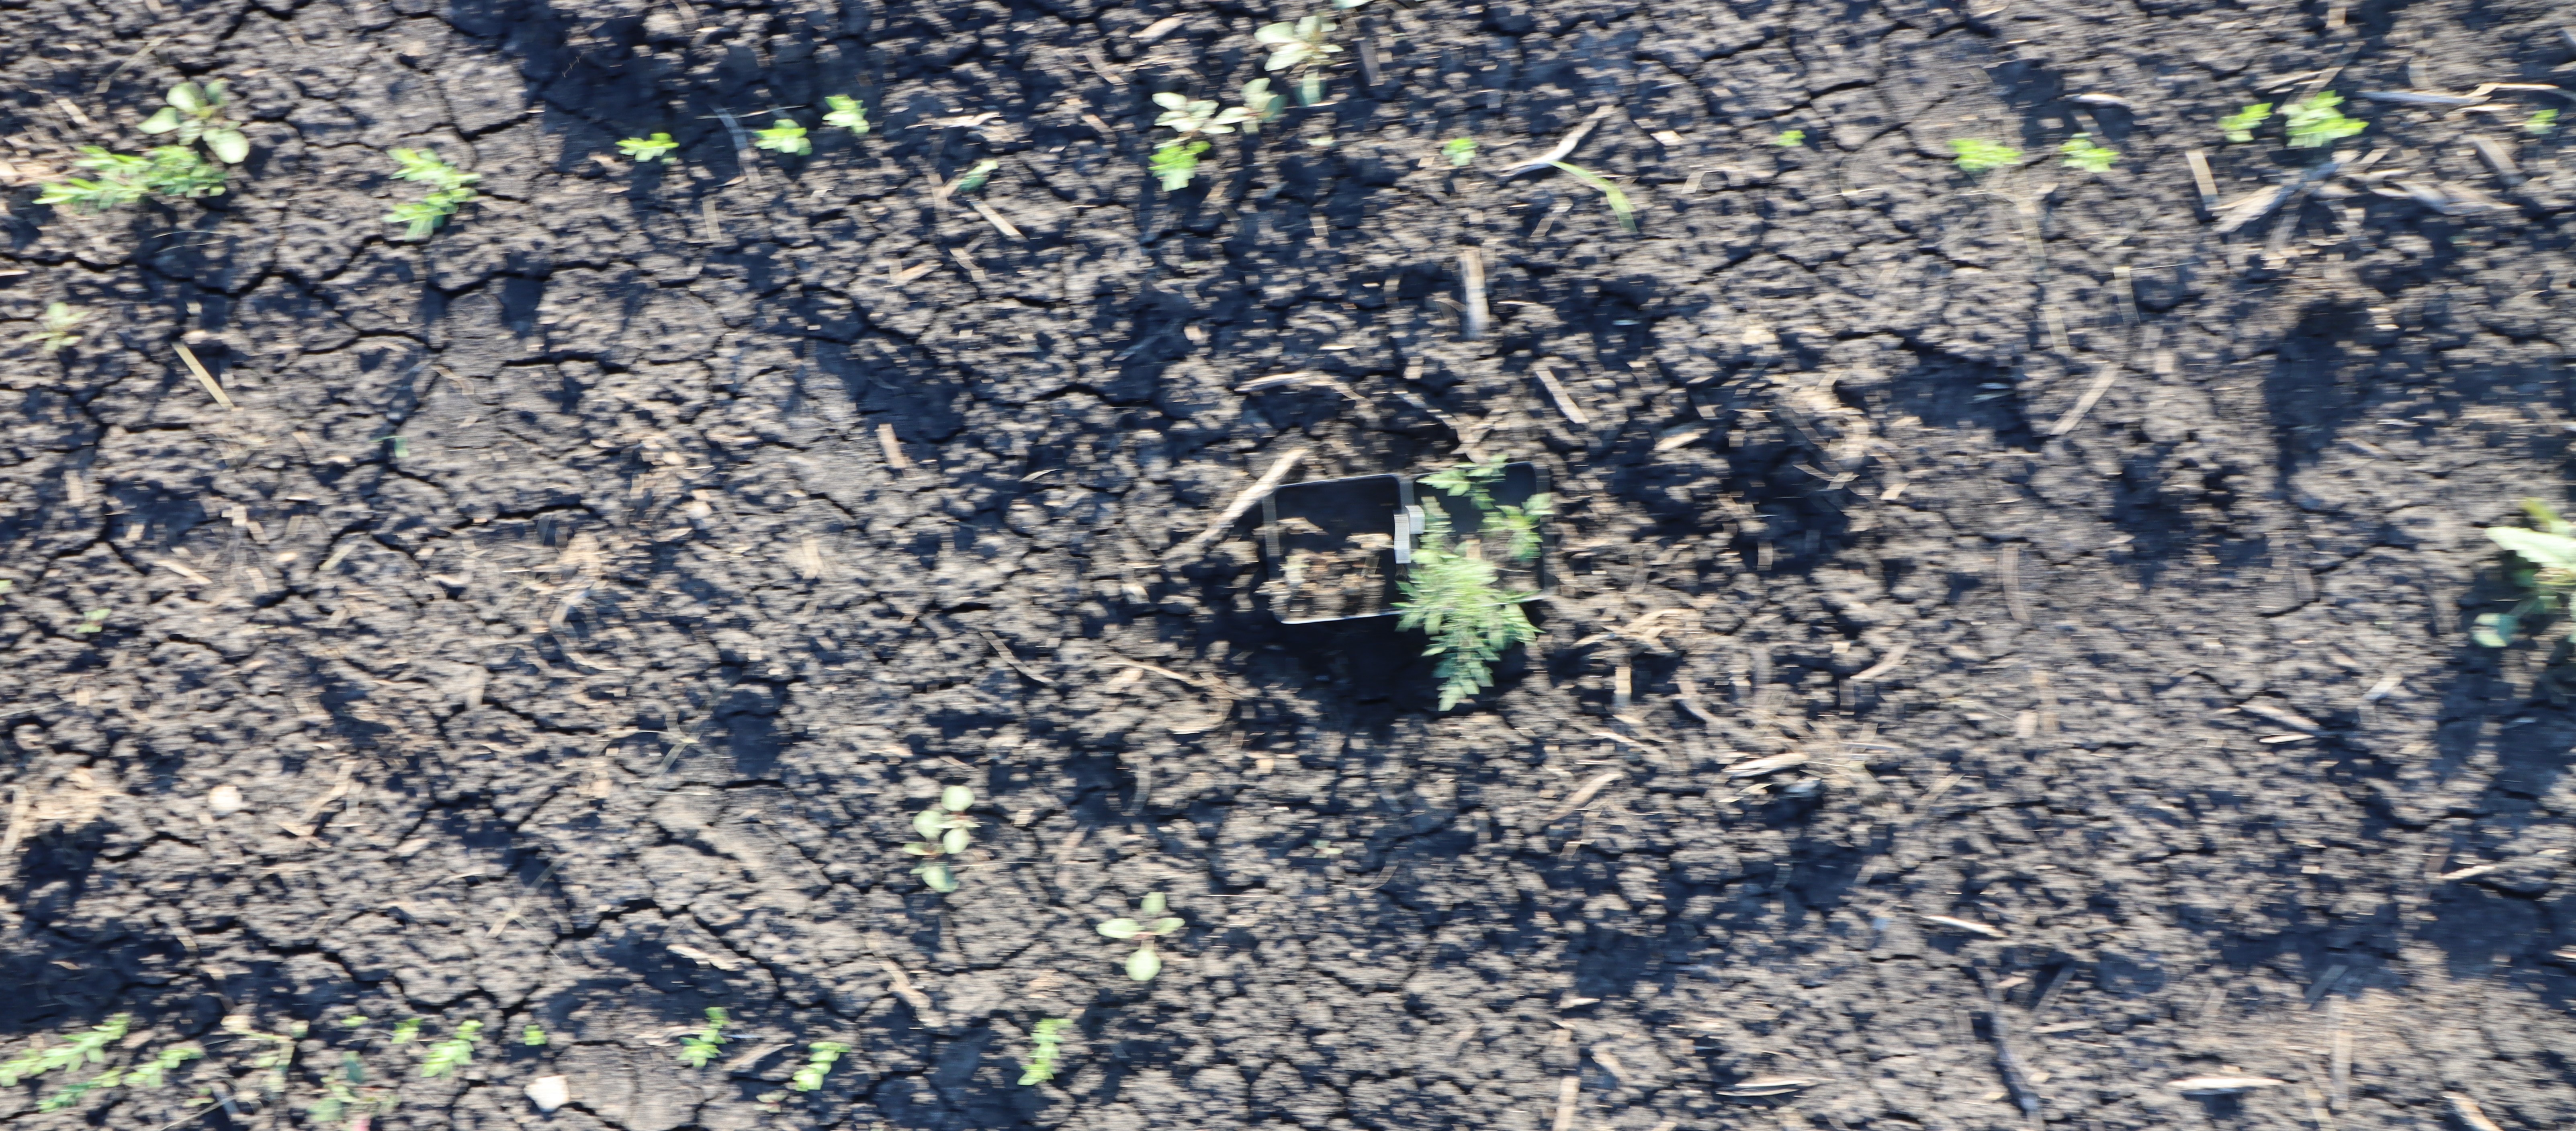
Crop: Flax
Objects: Ragweed, Ragweed, Flax, Flax, Flax, Flax, Flax, Flax, Flax, Flax, Flax, Flax, Flax, Flax, Flax, Flax, Flax, Flax, Flax